Islam in Albania (1913–1944)

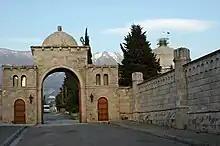
World Headquarters of the Bektashi Community in Tirana, Albania

Throughout the interwar period, the Albanian intellectual elite often undermined and depreciated Sunni Islam, whereas Sufism and its various orders experienced an important period of promising growth. After independence, ties amongst the wider Sufi Bektashi community in former Ottoman lands waned. The Bektashi order in 1922 at an assembly of 500 delegates renounced ties with Turkey. In 1925 the Bektashi Order whose headquarters were in Turkey moved to Tirana to escape Atatürk's secularising reforms and Albania would become the center of Bektashism where there were 260 tekes present. The Bektashi order in 1929 severed its ties with Sunnism and by 1937 Bektashi adherents formed around 27% of the Muslim population in Albania. Apart from Bektashis, there were other main Sufi orders present in Albania during the interwar period. The Halvetis in the interwar period were involved in proselytizing and also opened new tekes in Leskovik and Korçë. The Qadiris mainly located in urban areas and the Rufais, who spread their Tariqa order throughout Albania founding new tekes. While the Tijaniyyah order, an early 20th century newcomer to Tirana, Durrës and Shkodër rejected hereditary succession of the sheikhs, emphasised links with Muhammad and played a part in the reform movement of mainstream Islam in Albania. The sheikhs and dervishes of the various Sufi orders during the interwar period played an important role in Albanian society by often being healers to the public and Bektashi "babas" were at times involved in mediation of disputes and vendettas. By 1936 with the existence of individual Sufi organisations and leagues of the various orders, Albanian Muslim authorities formed an association named "Drita Hyjnore" (Divine Light) so as to reorganise and better coordinate the activities of four of the orders. While the Romani minority during the interwar period had their own mosques in Shkodër and Korçë, built a new mosque at Durrës in 1923 and some joined the Bektashi order.